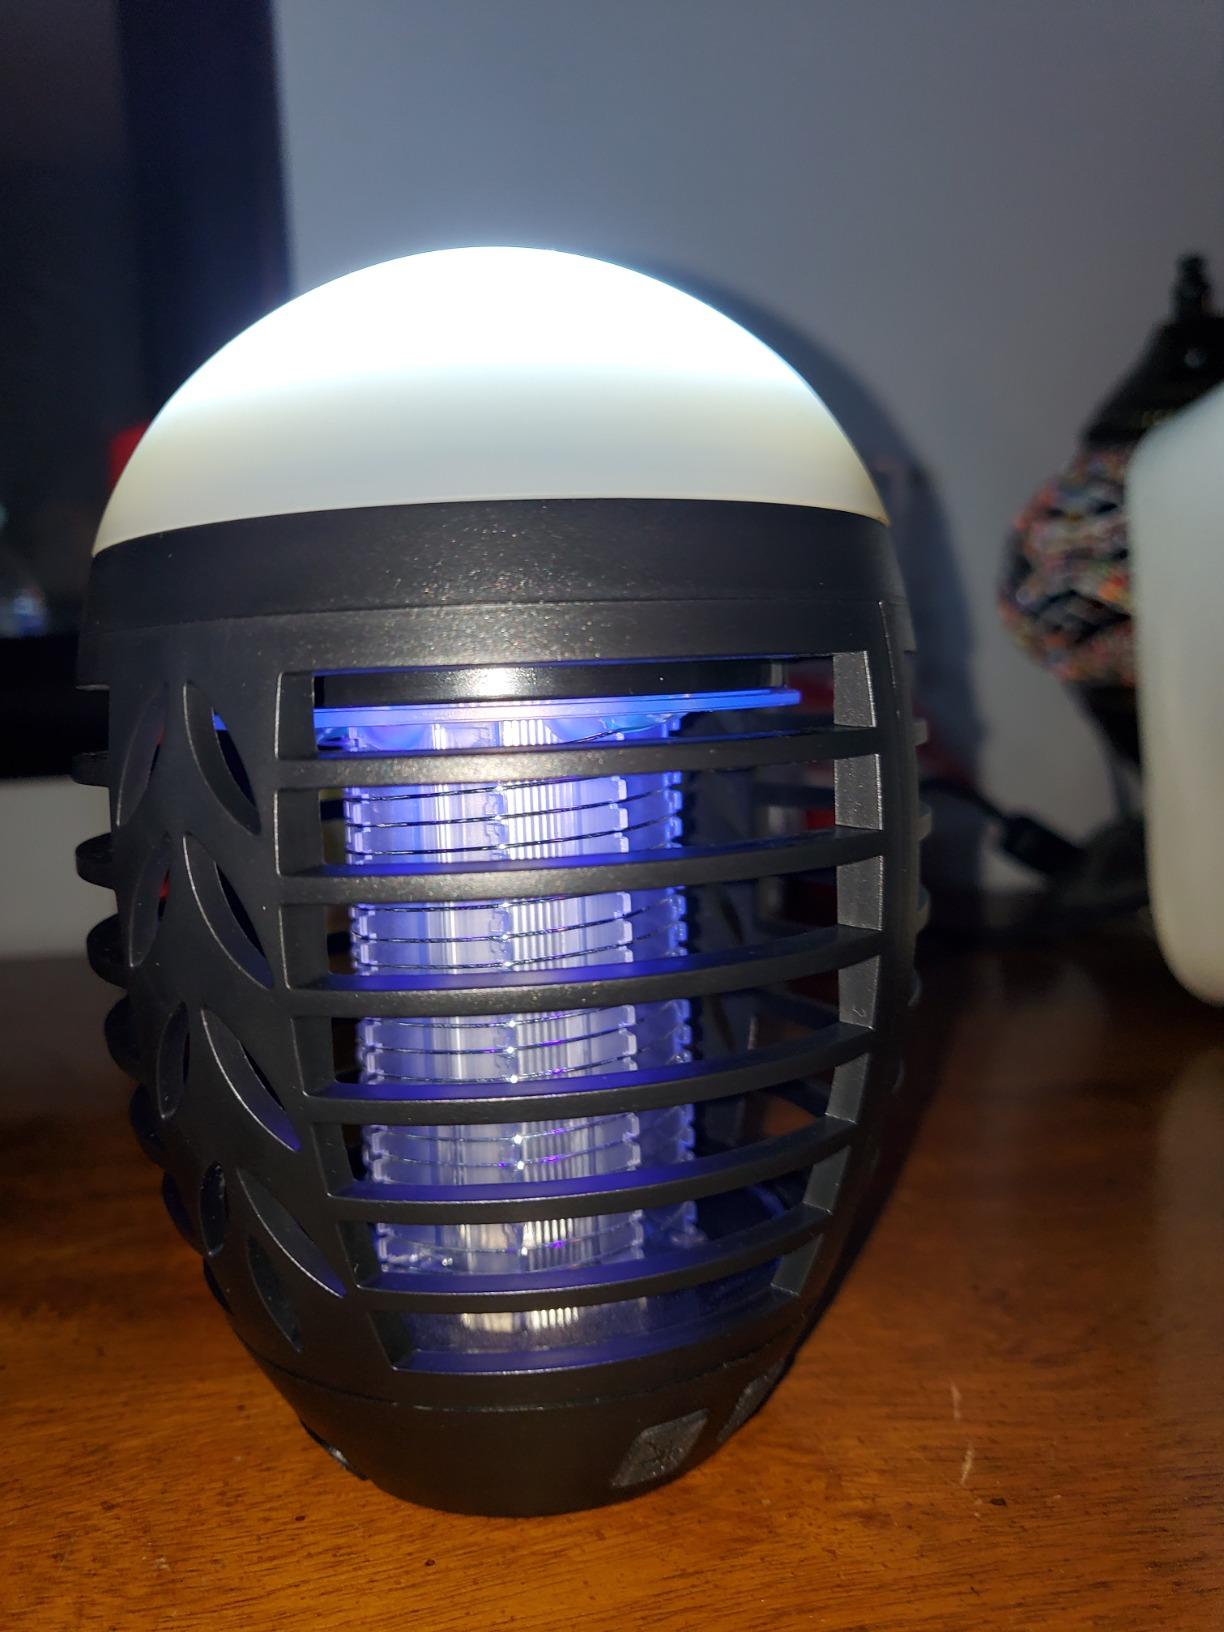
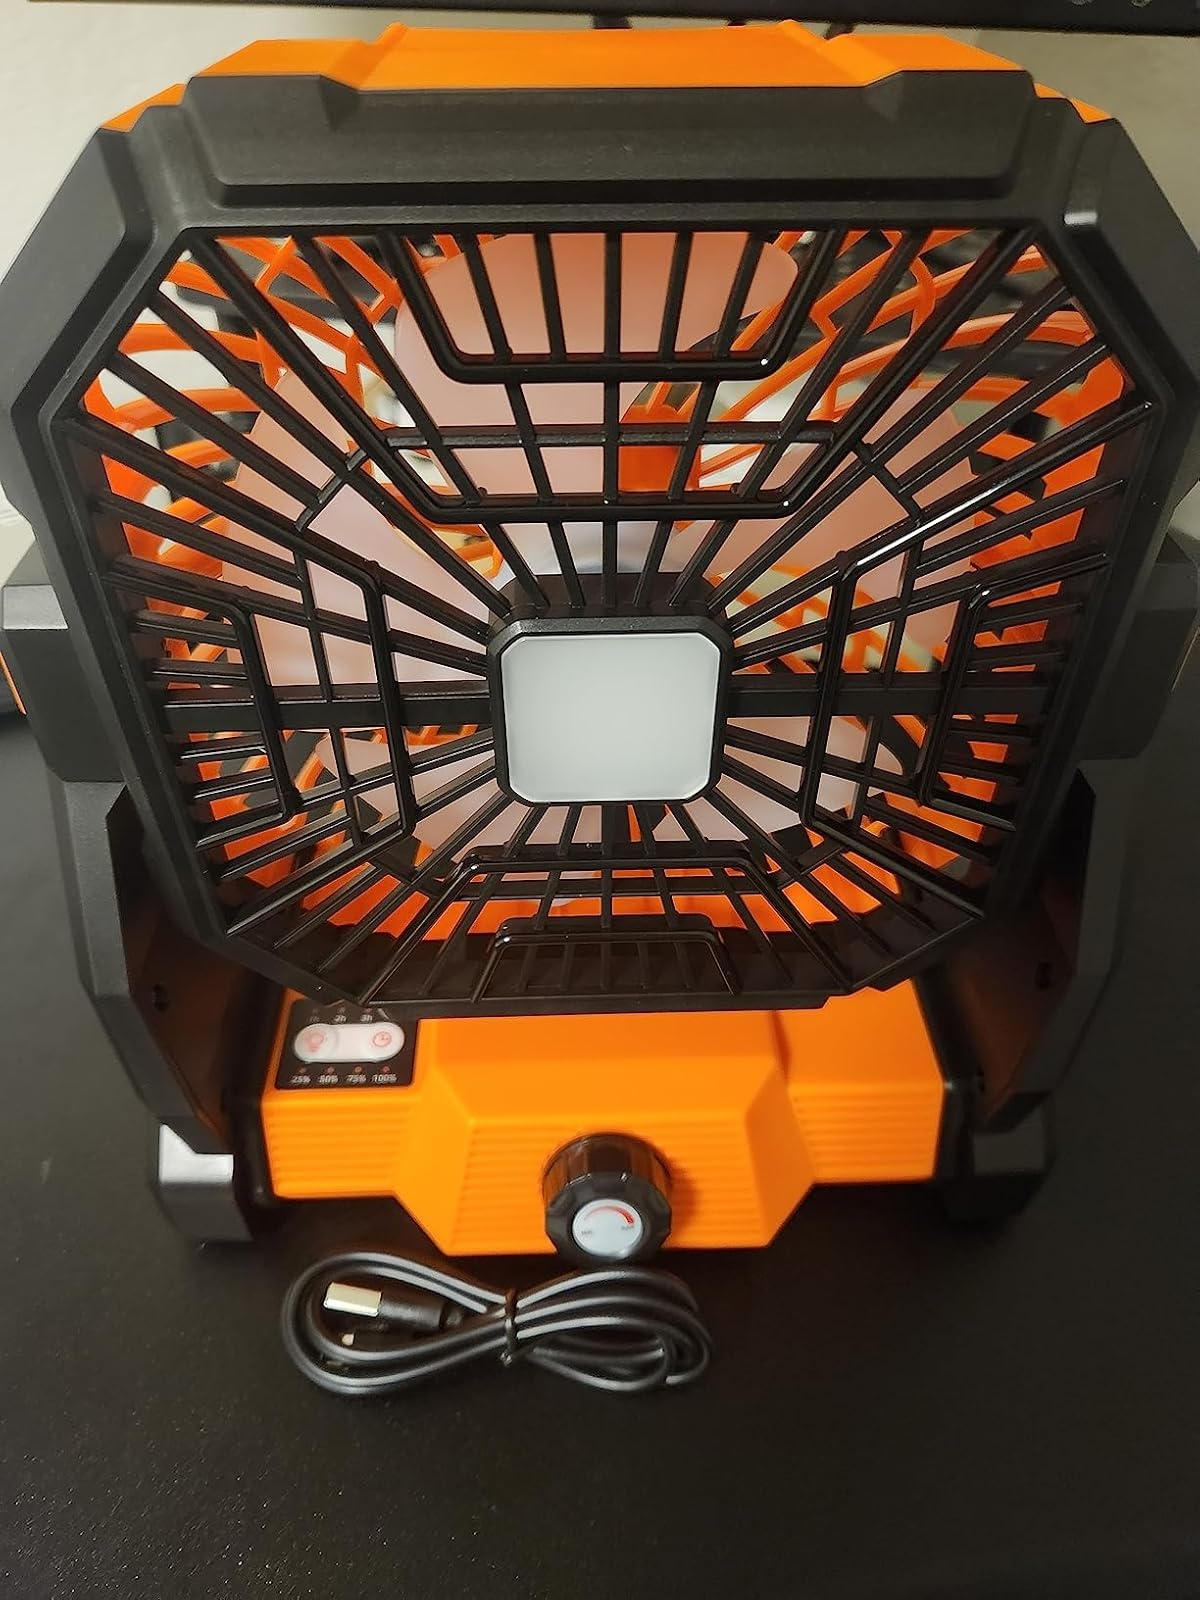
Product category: lantern
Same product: no